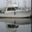
Label: ship